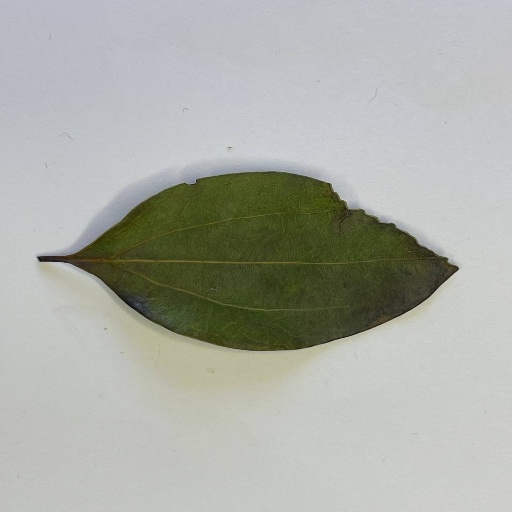
Species: Camphor
Leaf condition: Bacterial Spot